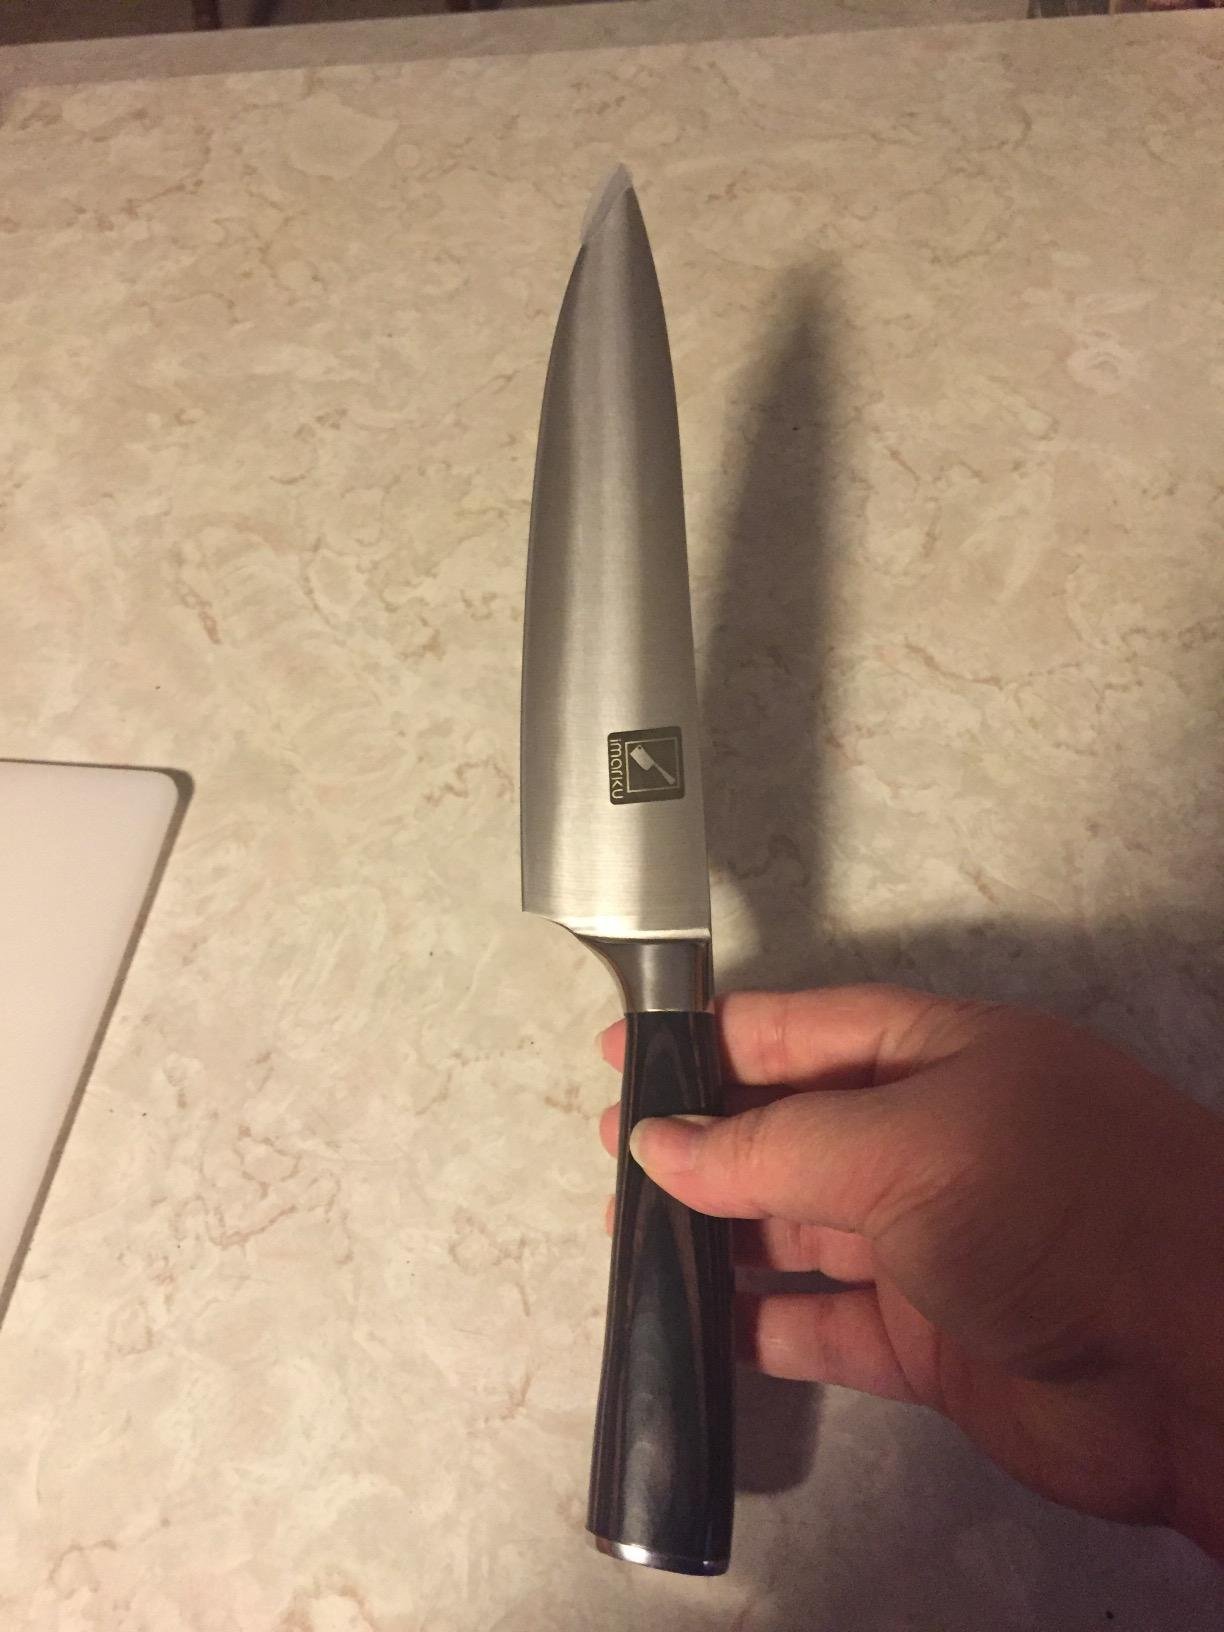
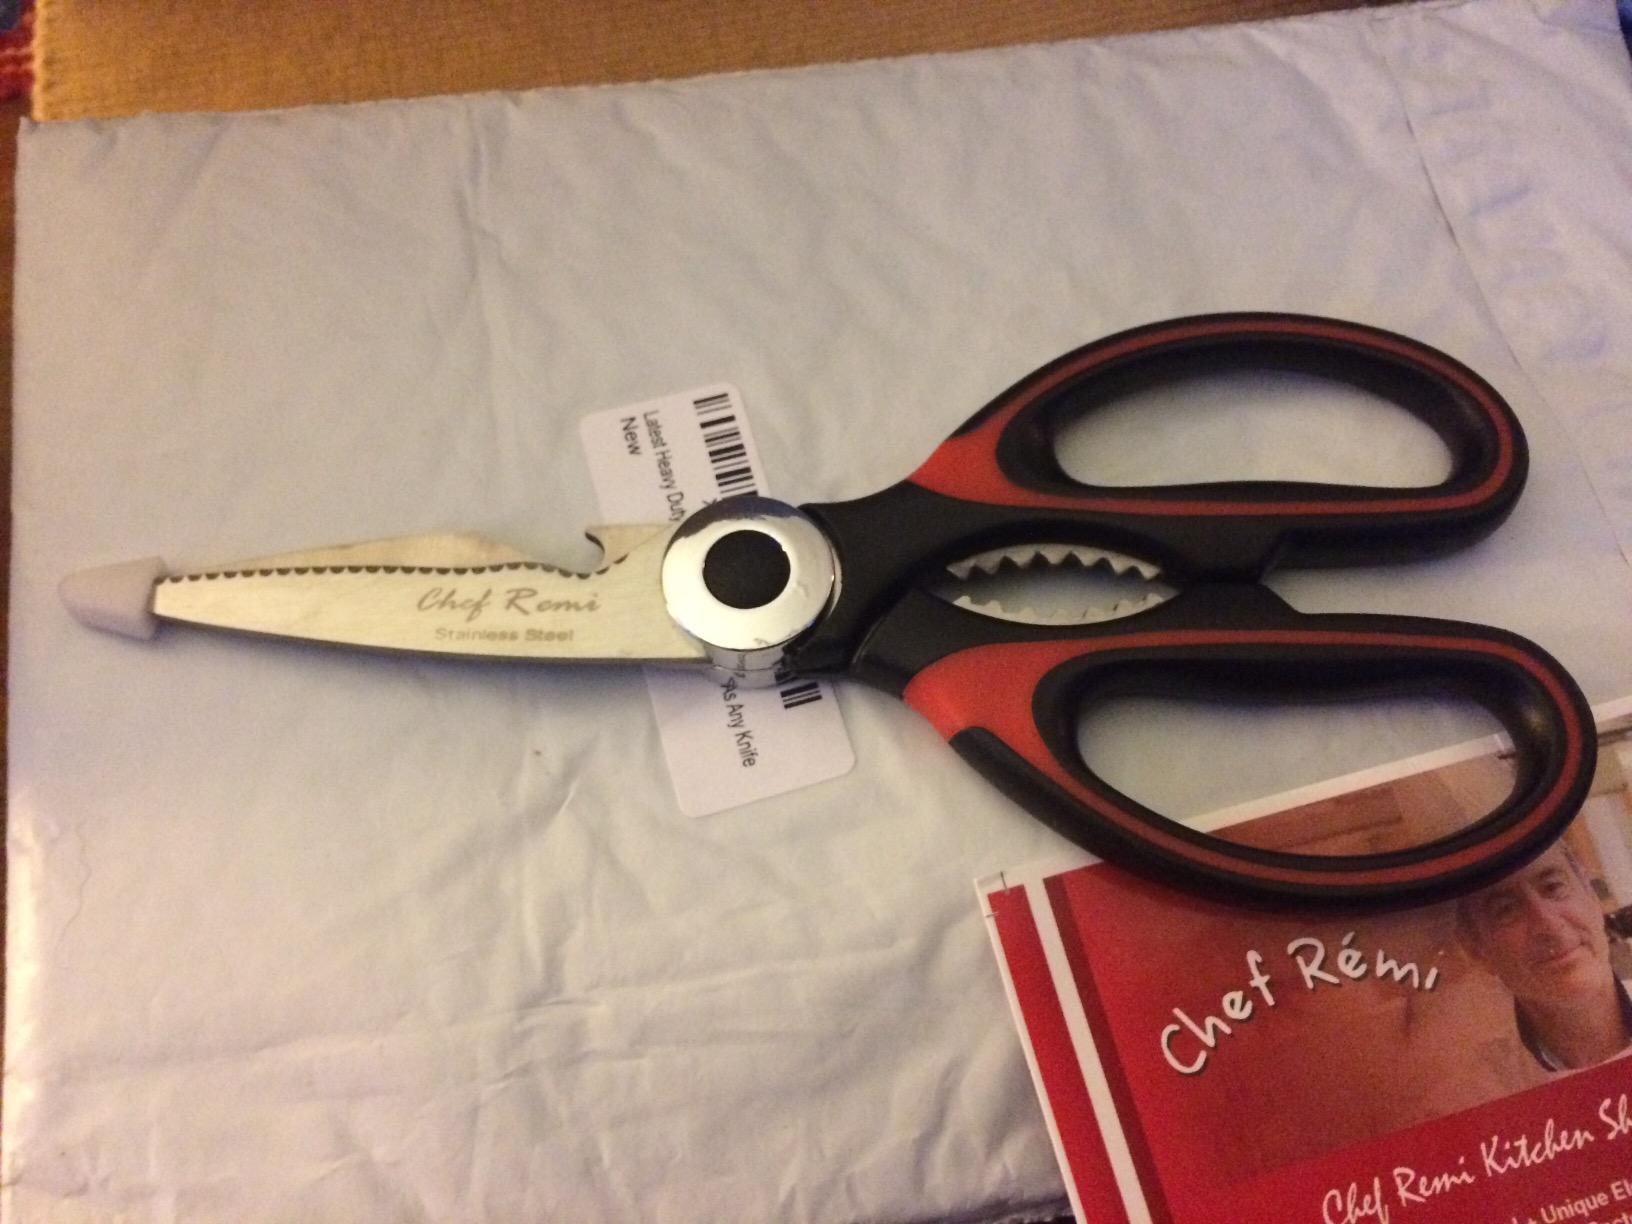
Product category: items_knife
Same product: no